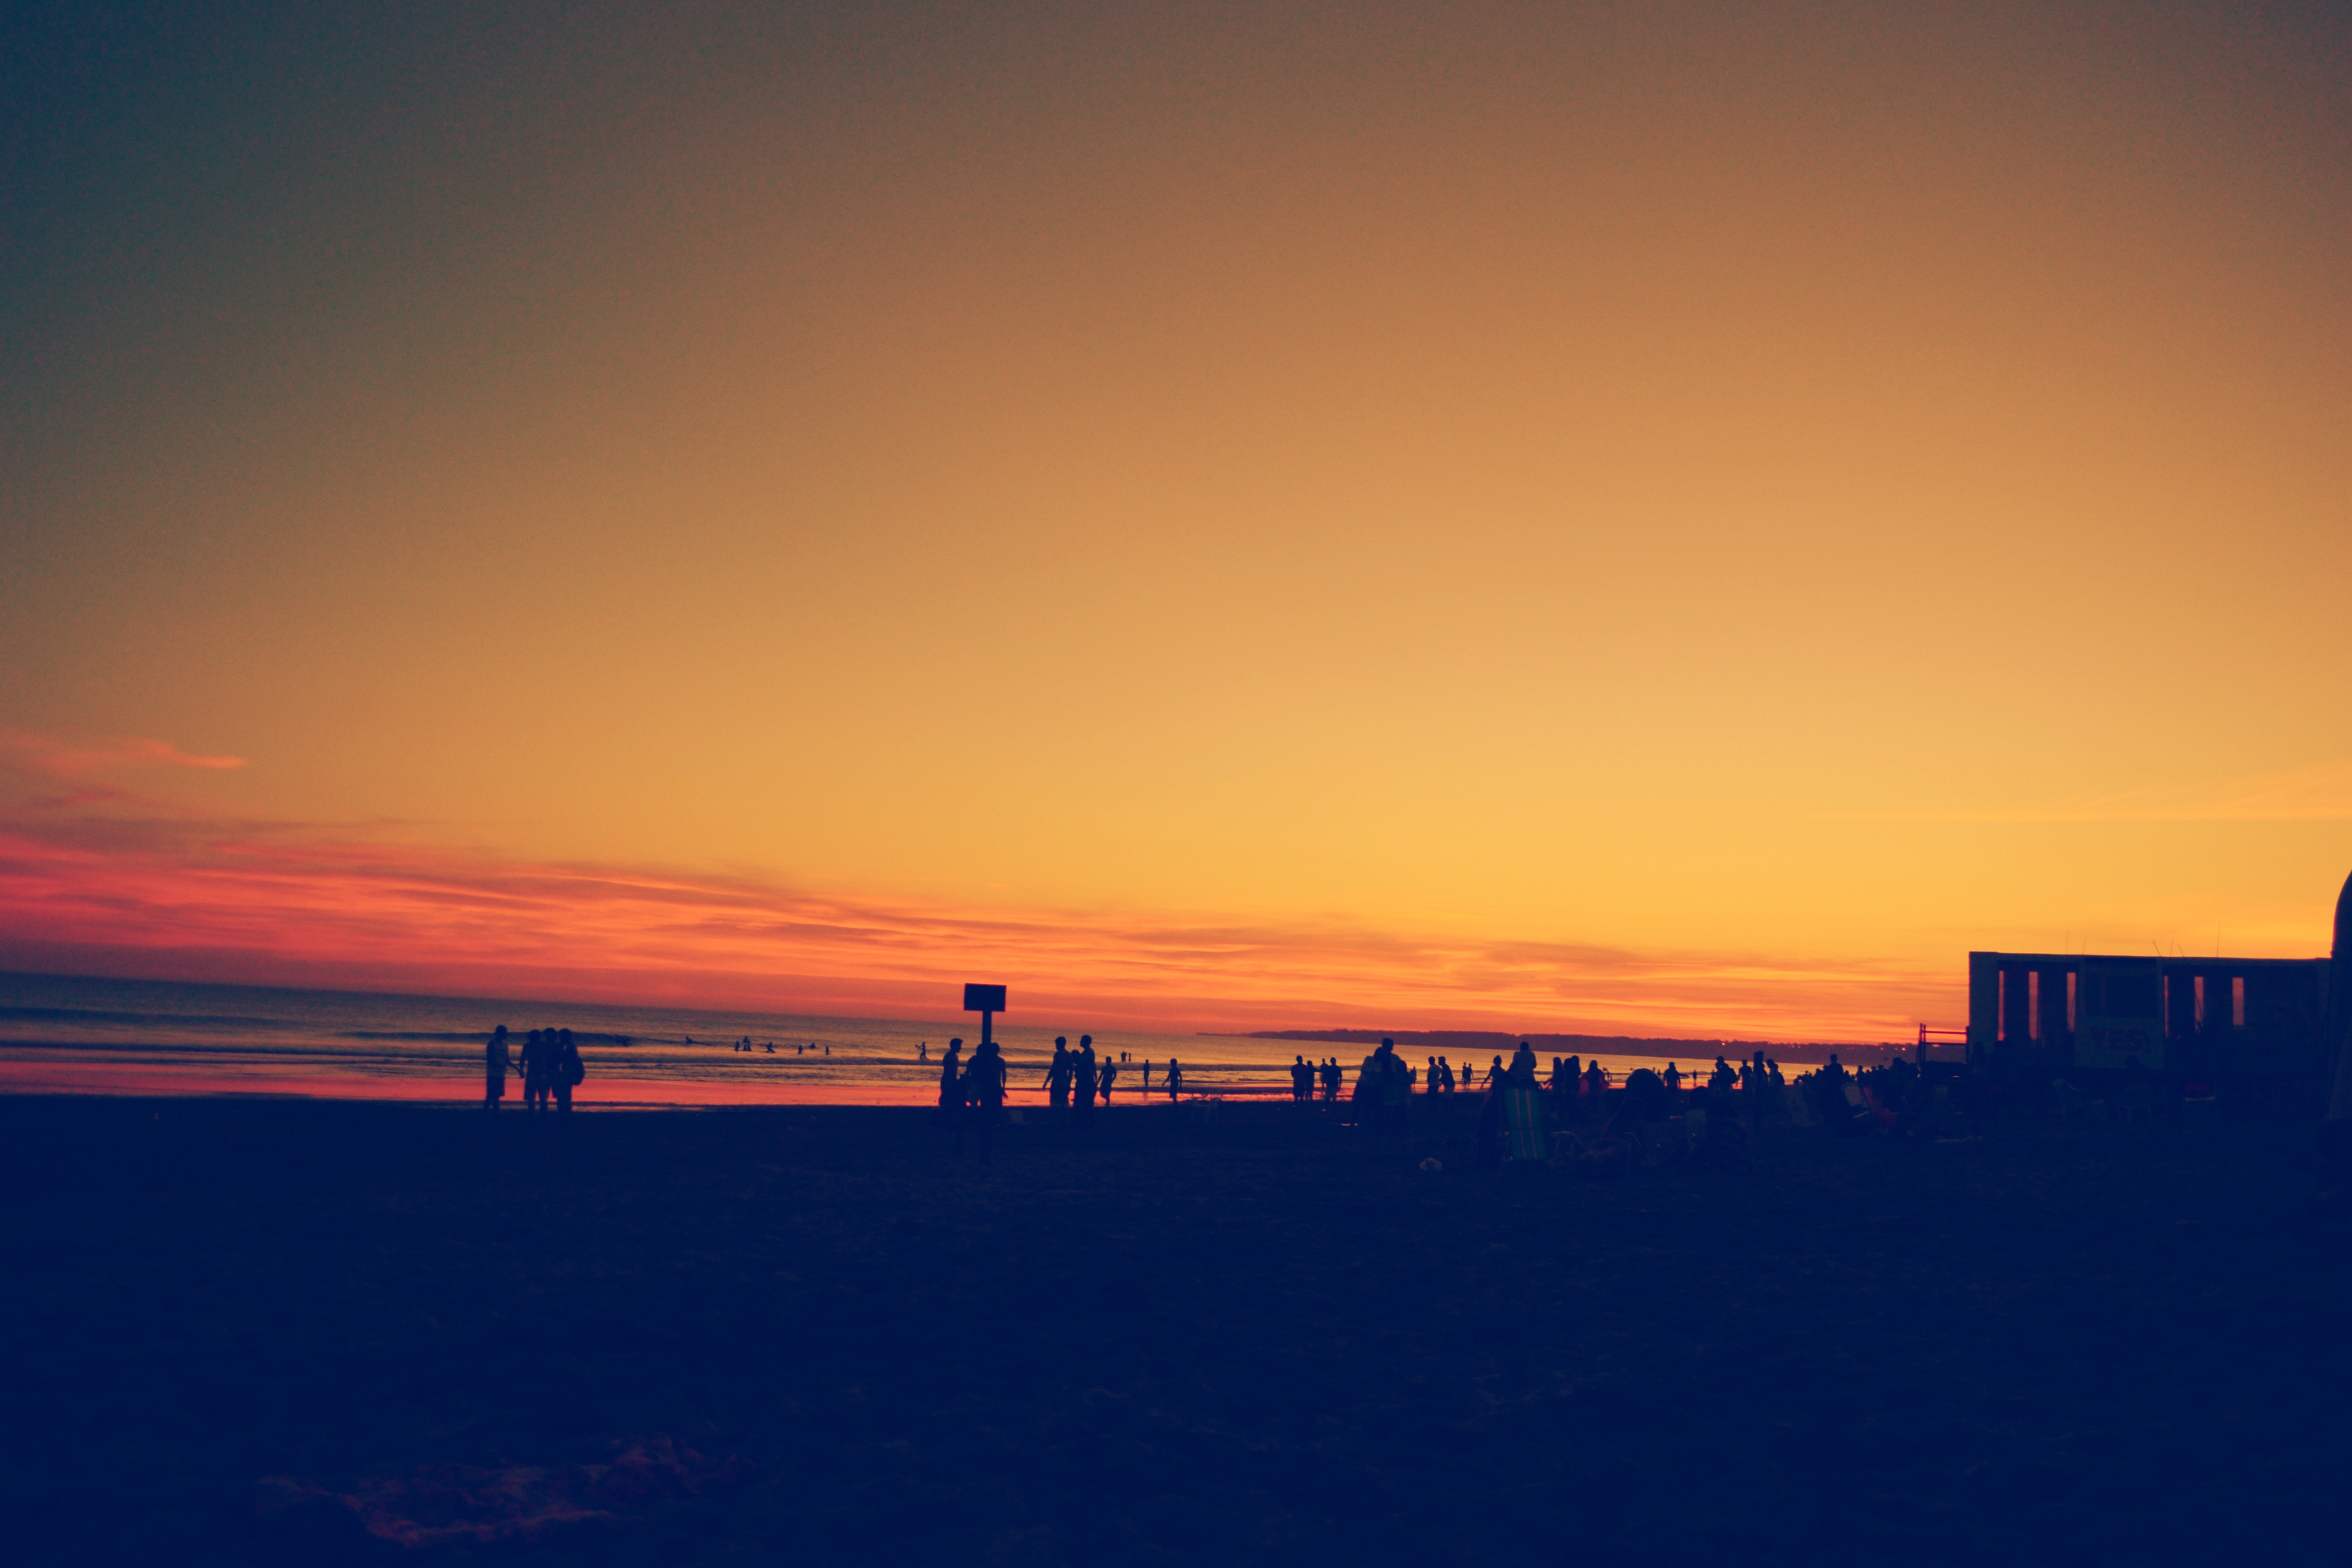
sea, coast, ocean, horizon, cloud, sky, sun, sunrise, sunset, skyline, sunlight, morning, dawn, atmosphere, dusk, evening, afterglow, red sky at morning